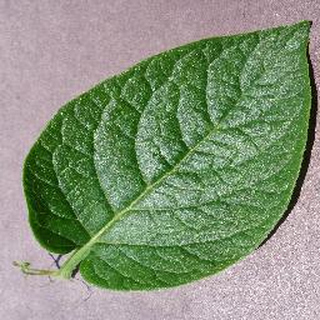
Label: healthy_potato